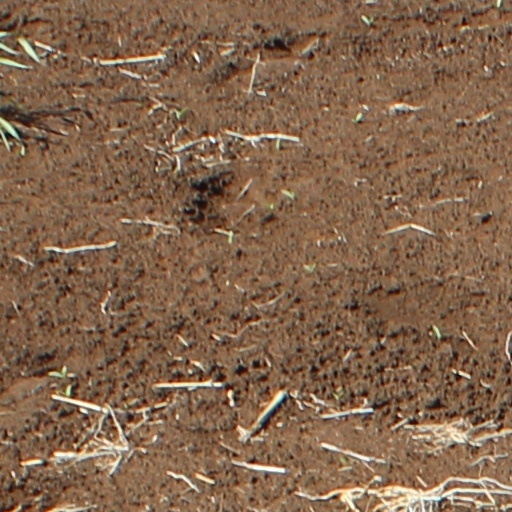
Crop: wheat